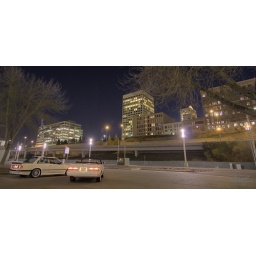
Thea Foss under the 11th street bridge